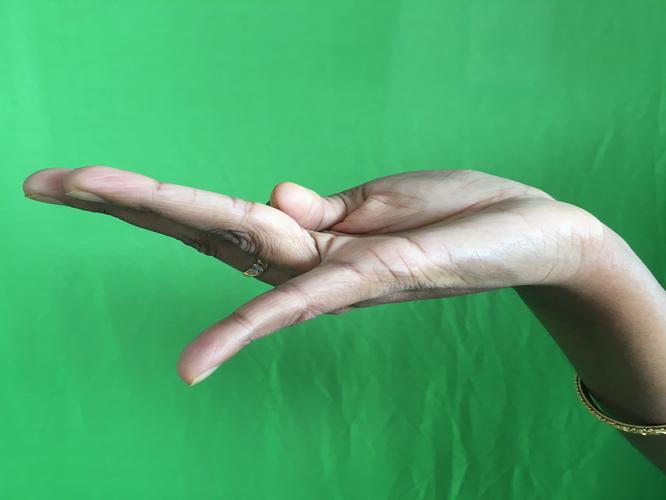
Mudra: Chaturam
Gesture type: single_hand